Veronica Lake

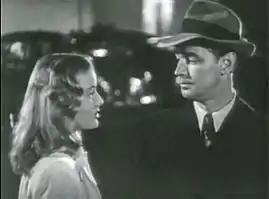
Lake and Alan Ladd in trailer for "The Blue Dahlia" (1946)

After her role in "Miss Susie Slagle's", producer John Houseman cast Lake in the film noir "The Blue Dahlia" (1946). The film reunited her with Alan Ladd, who had become one of Paramount's top stars since their last pairing in "The Glass Key". Lake was pleased with the role, but her performance in the film did not impress its screenwriter Raymond Chandler, who referred to her as "Moronica Lake". Nonetheless, it became her first success since "So Proudly We Hail!" and the largest of her career.